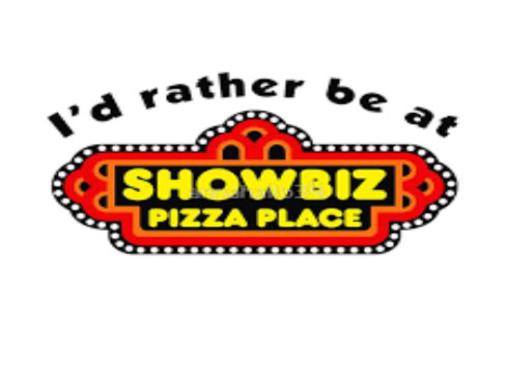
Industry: Food